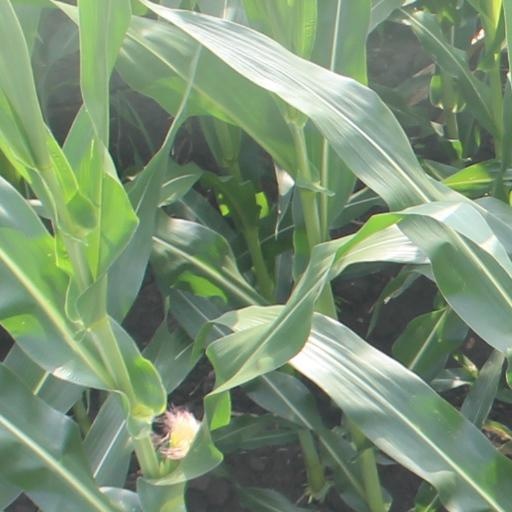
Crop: maize; corn